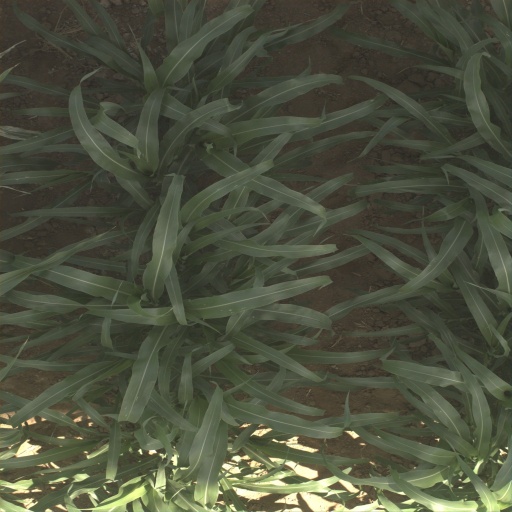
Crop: sorghum